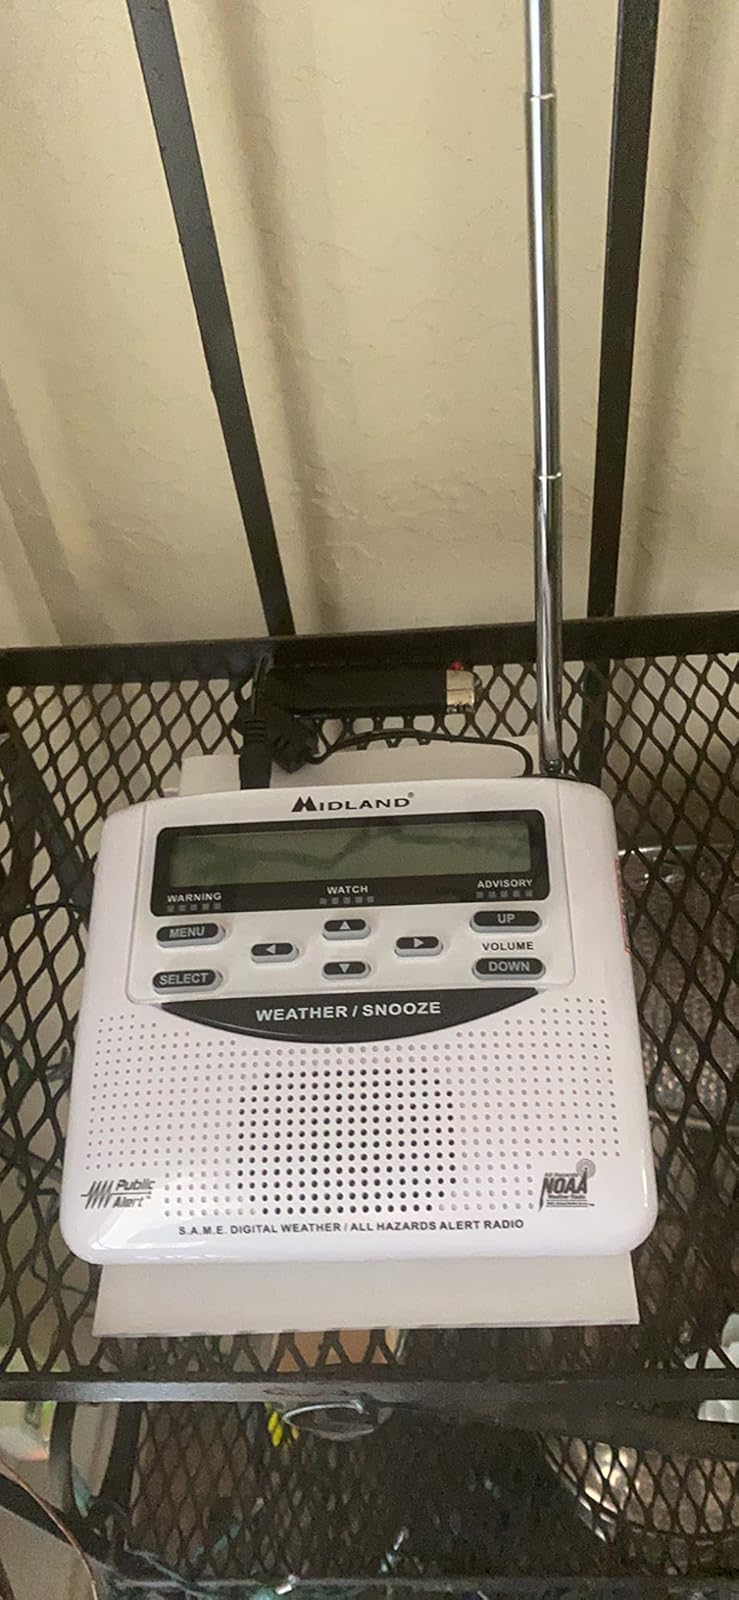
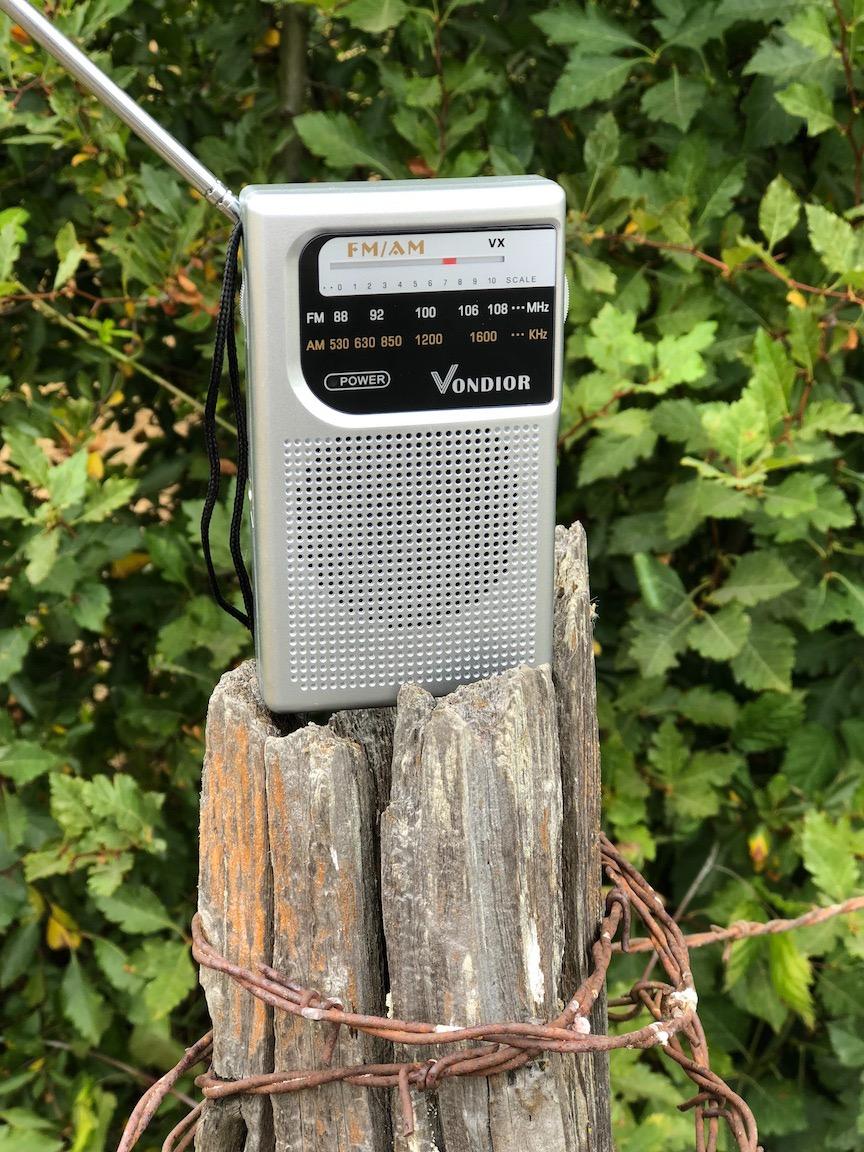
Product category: radio
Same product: no